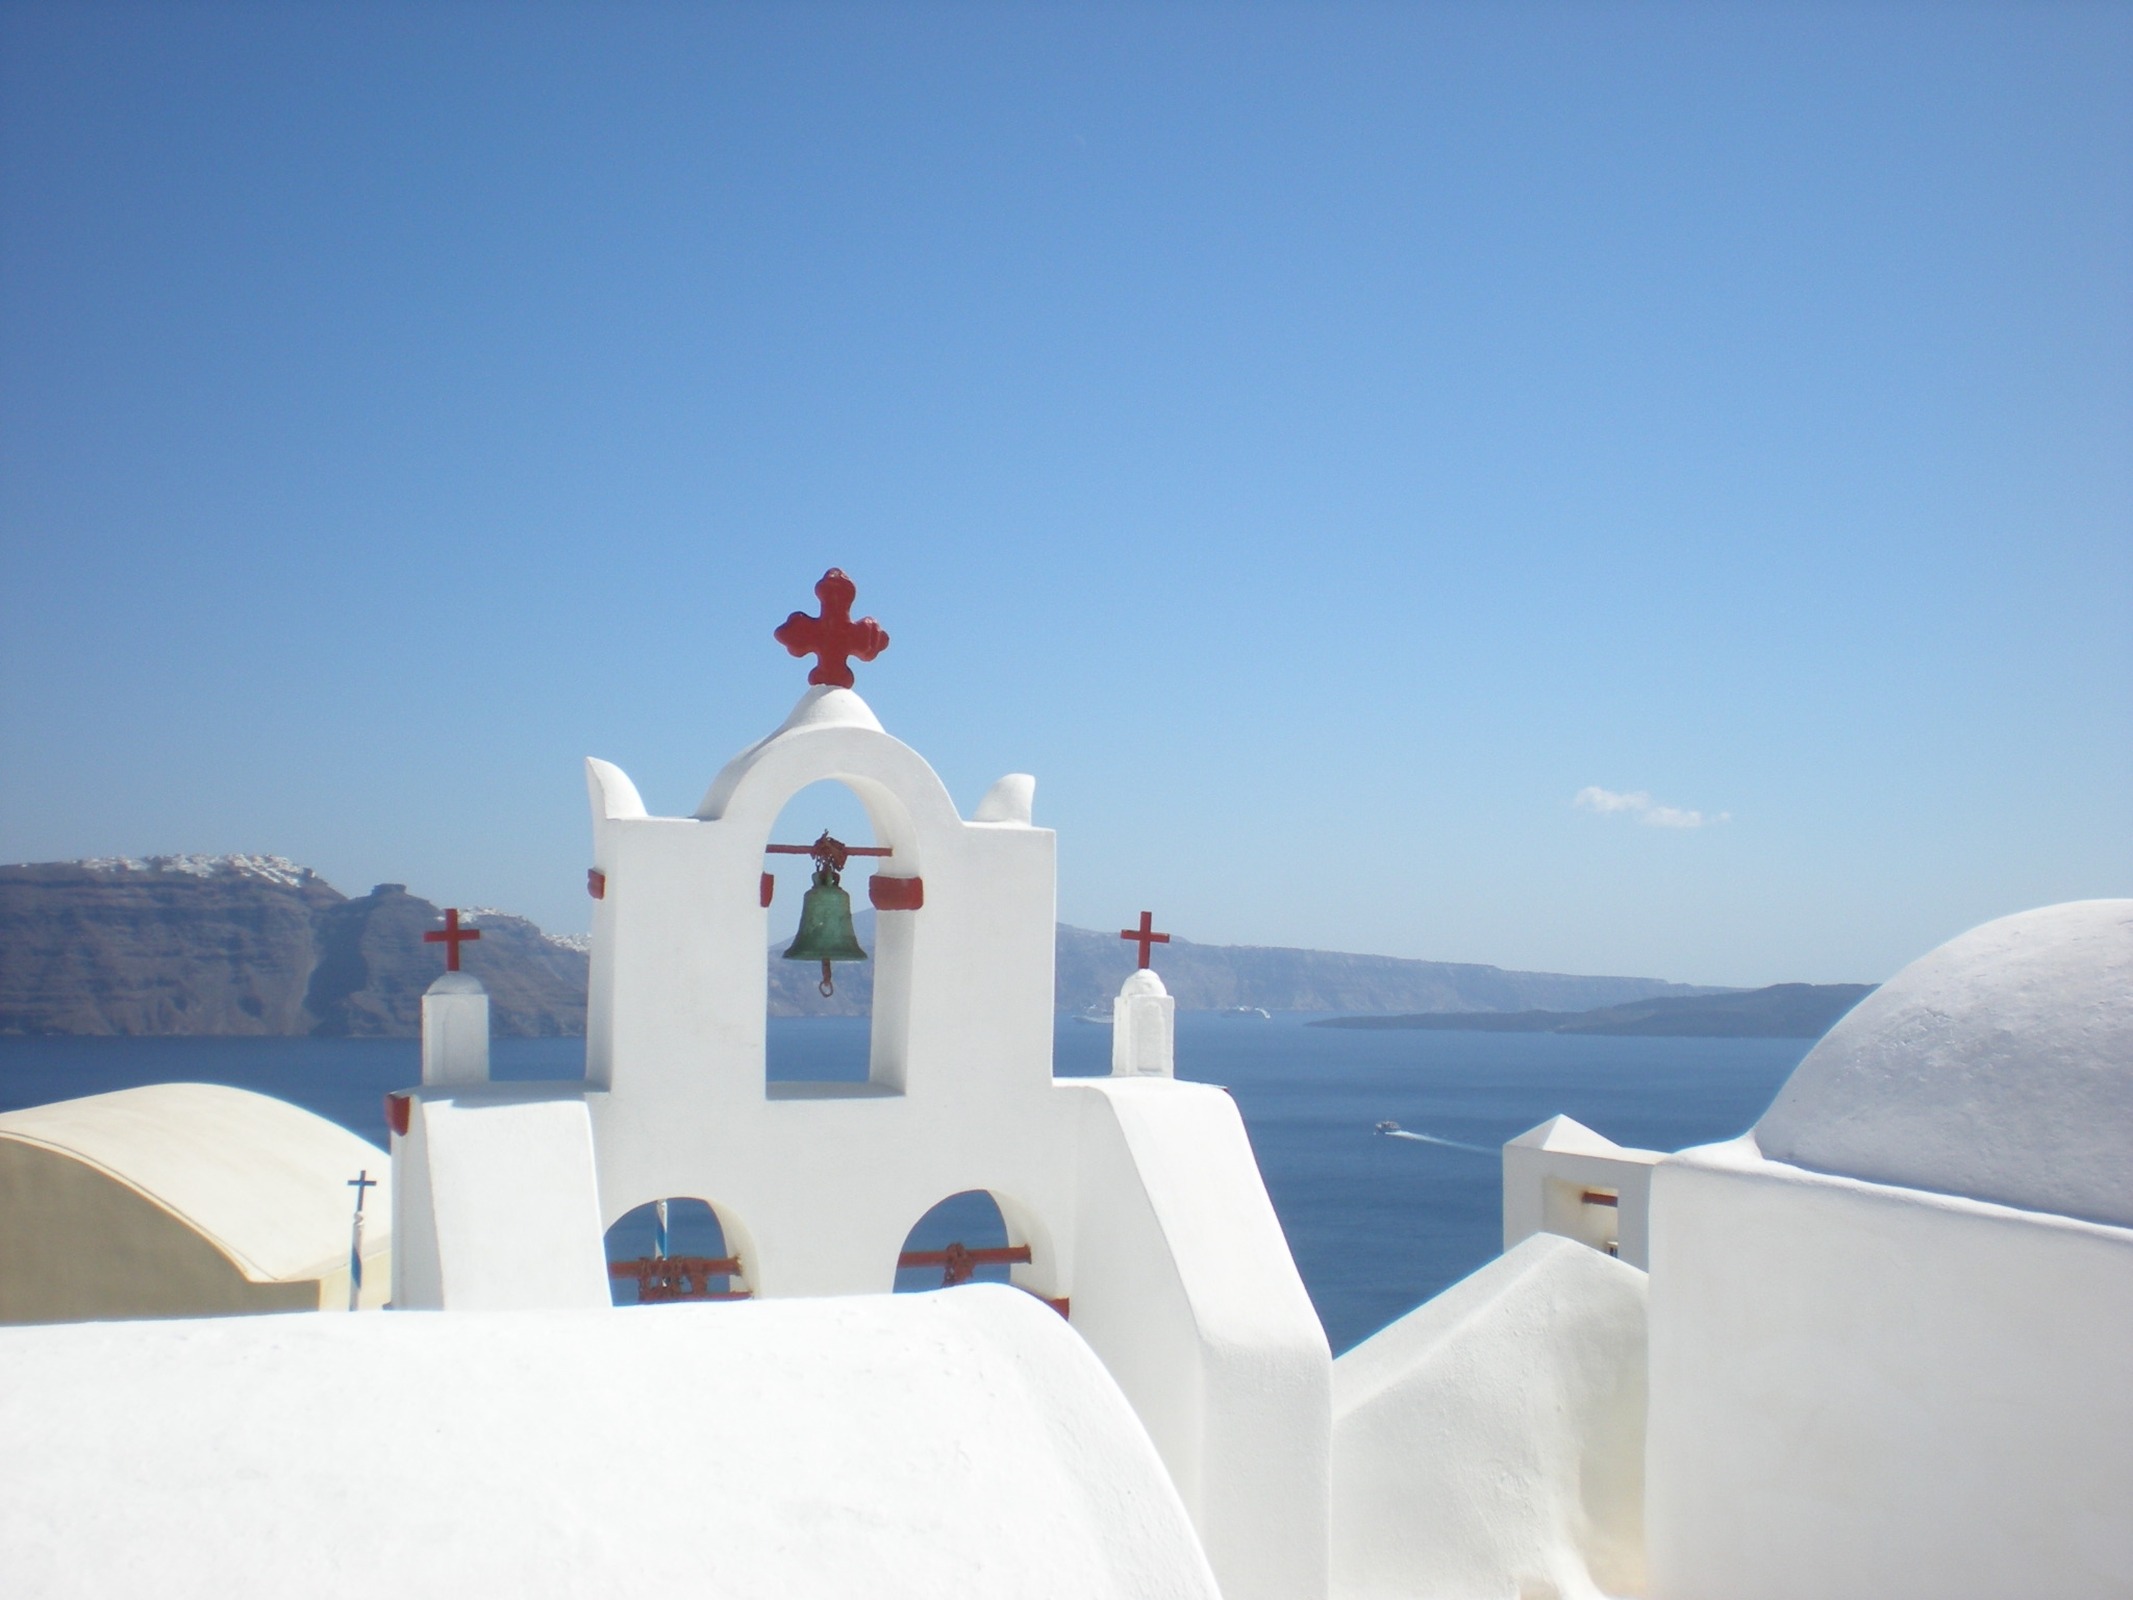
sea, snow, winter, lighthouse, vacation, bell, tower, church, arctic, santorini, resort, marine, greece, oia, greek island